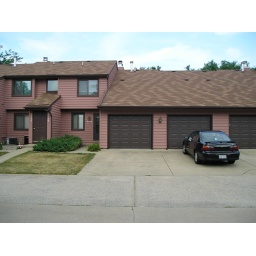
my car is parked in front of my garage. The exterior staircase is through the door on the far left of the picture